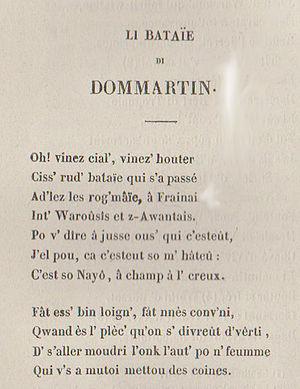
La guerre entre les Awans et des Waroux débuta en 1297 et ravagea durant 38 ans la chevalerie hesbignonne qui ne s'en remit jamais. La Hesbaye dépendait alors de la principauté de Liège mais le prince-évêque de Liège fut incapable d'arrêter les hostilités.